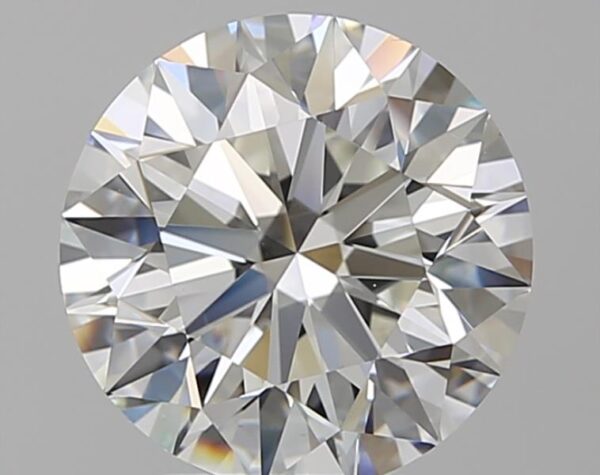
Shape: round
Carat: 3.61
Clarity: VS1
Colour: G
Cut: EX
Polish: EX
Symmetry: EX
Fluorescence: N
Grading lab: GIA
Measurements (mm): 9.74 x 9.8 x 6.13